Deanna Bogart

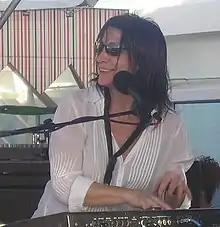
Photo of Deanna Bogart

Deanna Bogart (born September 5, 1959, Detroit, Michigan, United States), is an American blues and fusion singer, pianist, saxophone player, composer, arranger, and producer.